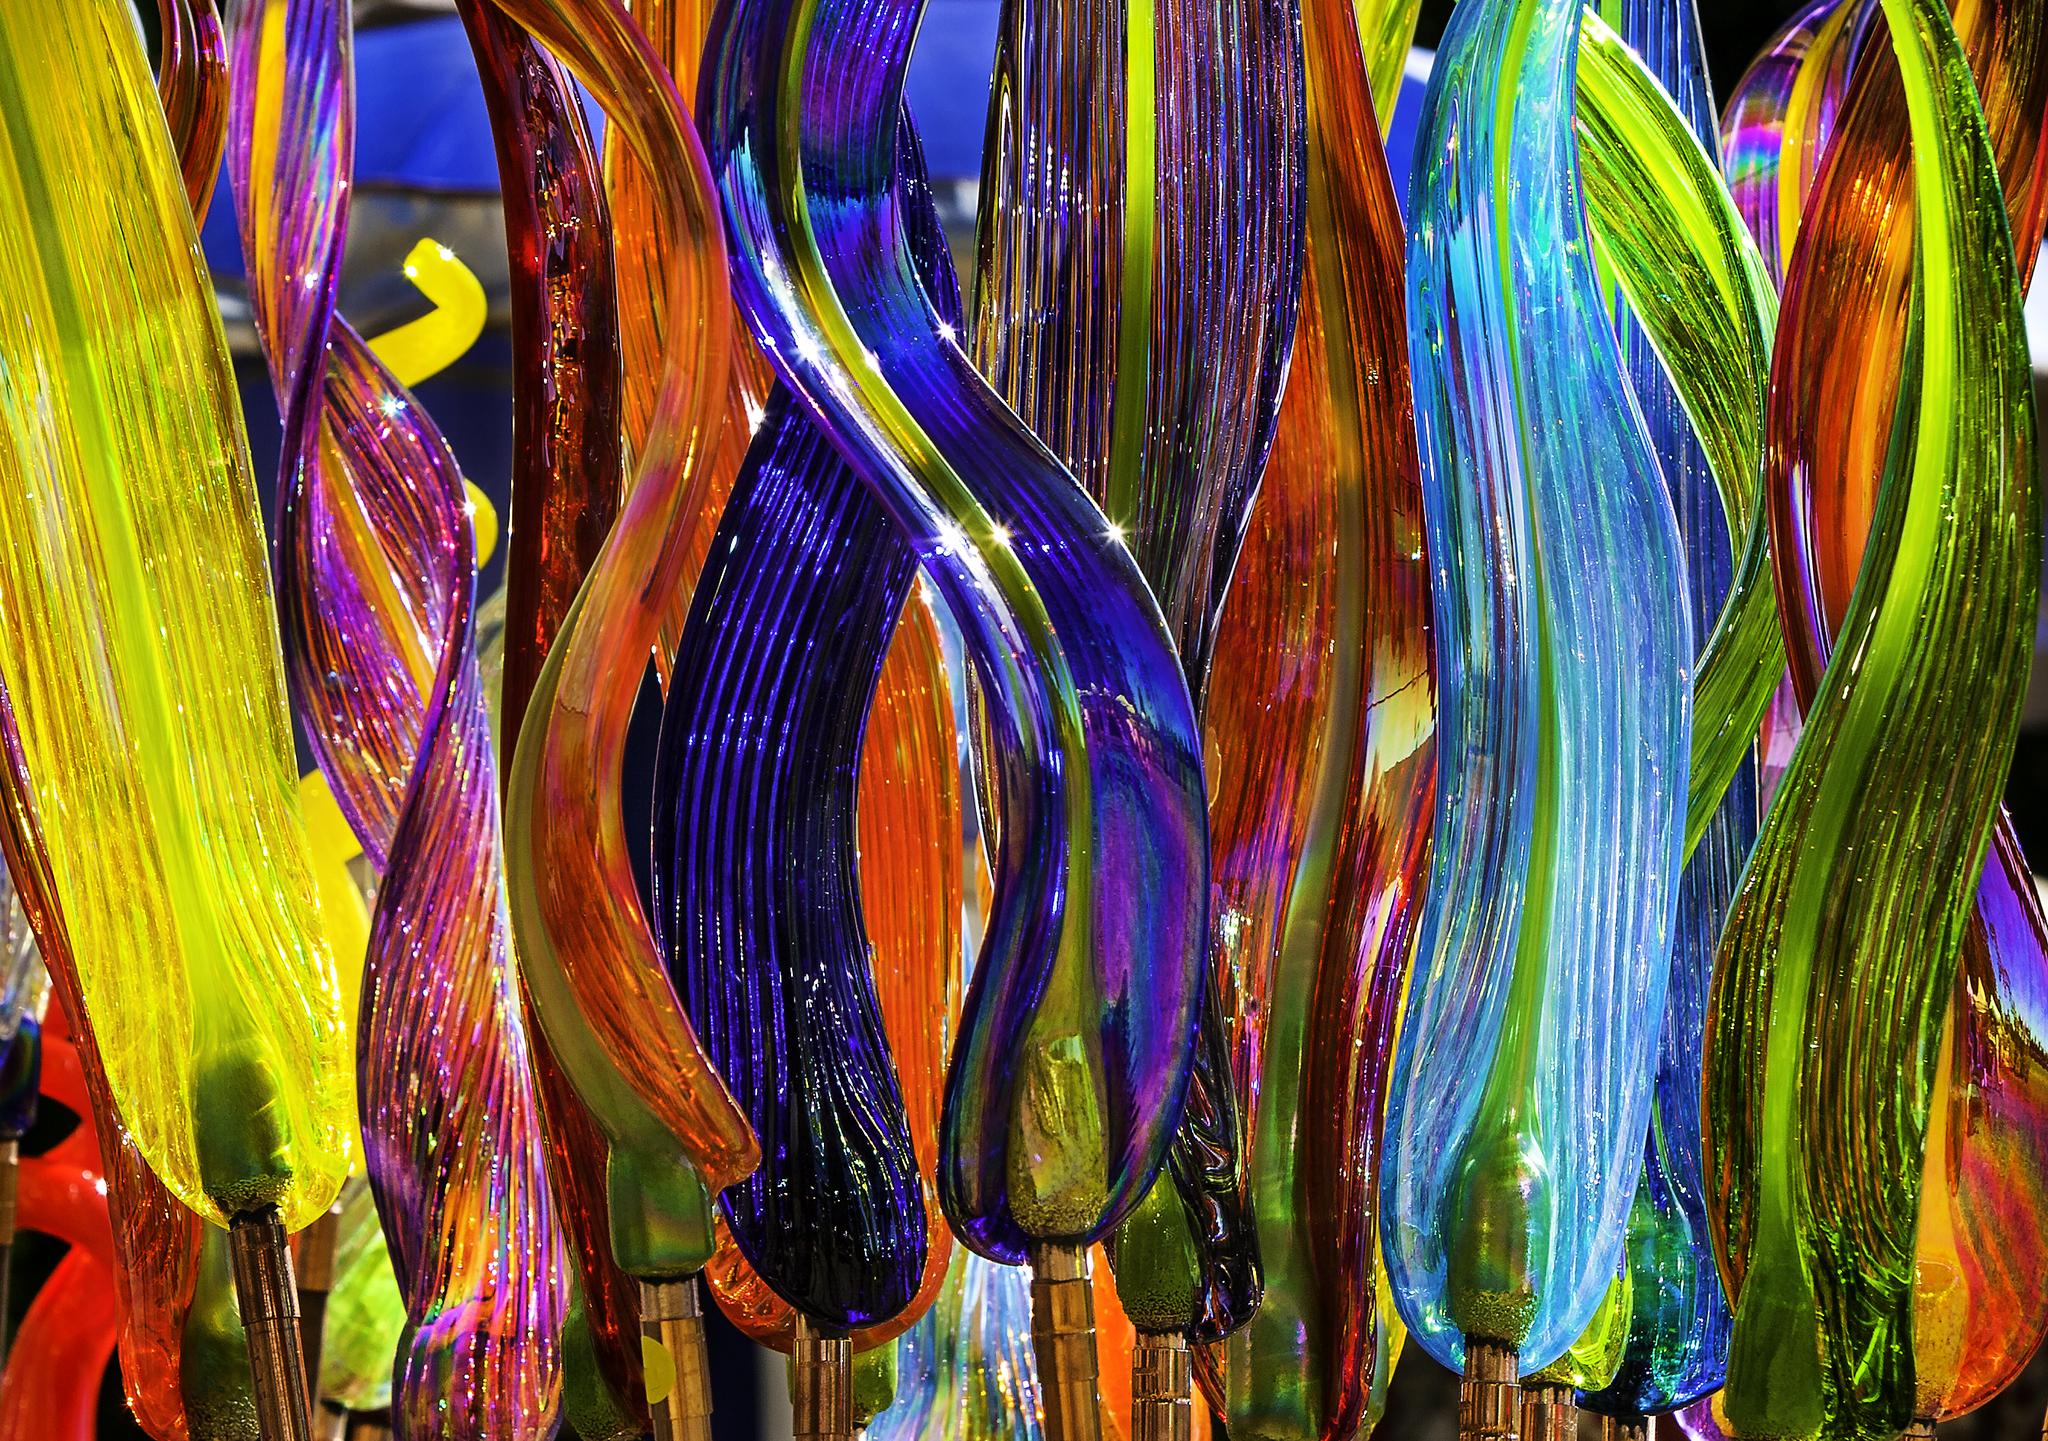
glass, color, colorful, material, art, wands, rainbow, multicolored, shiny, wavy, 6ws, modern art, salemartfair, psychedelic art